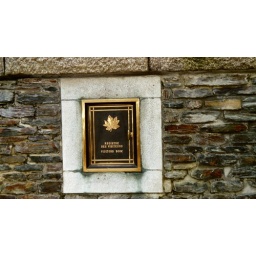
Bronze door for the visitors' book at the Canadian Memorial at Hil 62 in Belgium, maintained by the Commonwealth War Graves Commission.